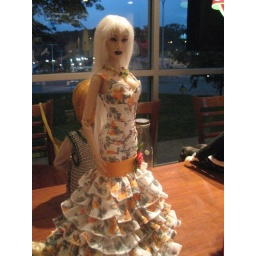
A Sybarite chick in an amazing dress - The black lipstick goes really well, which surprised me!